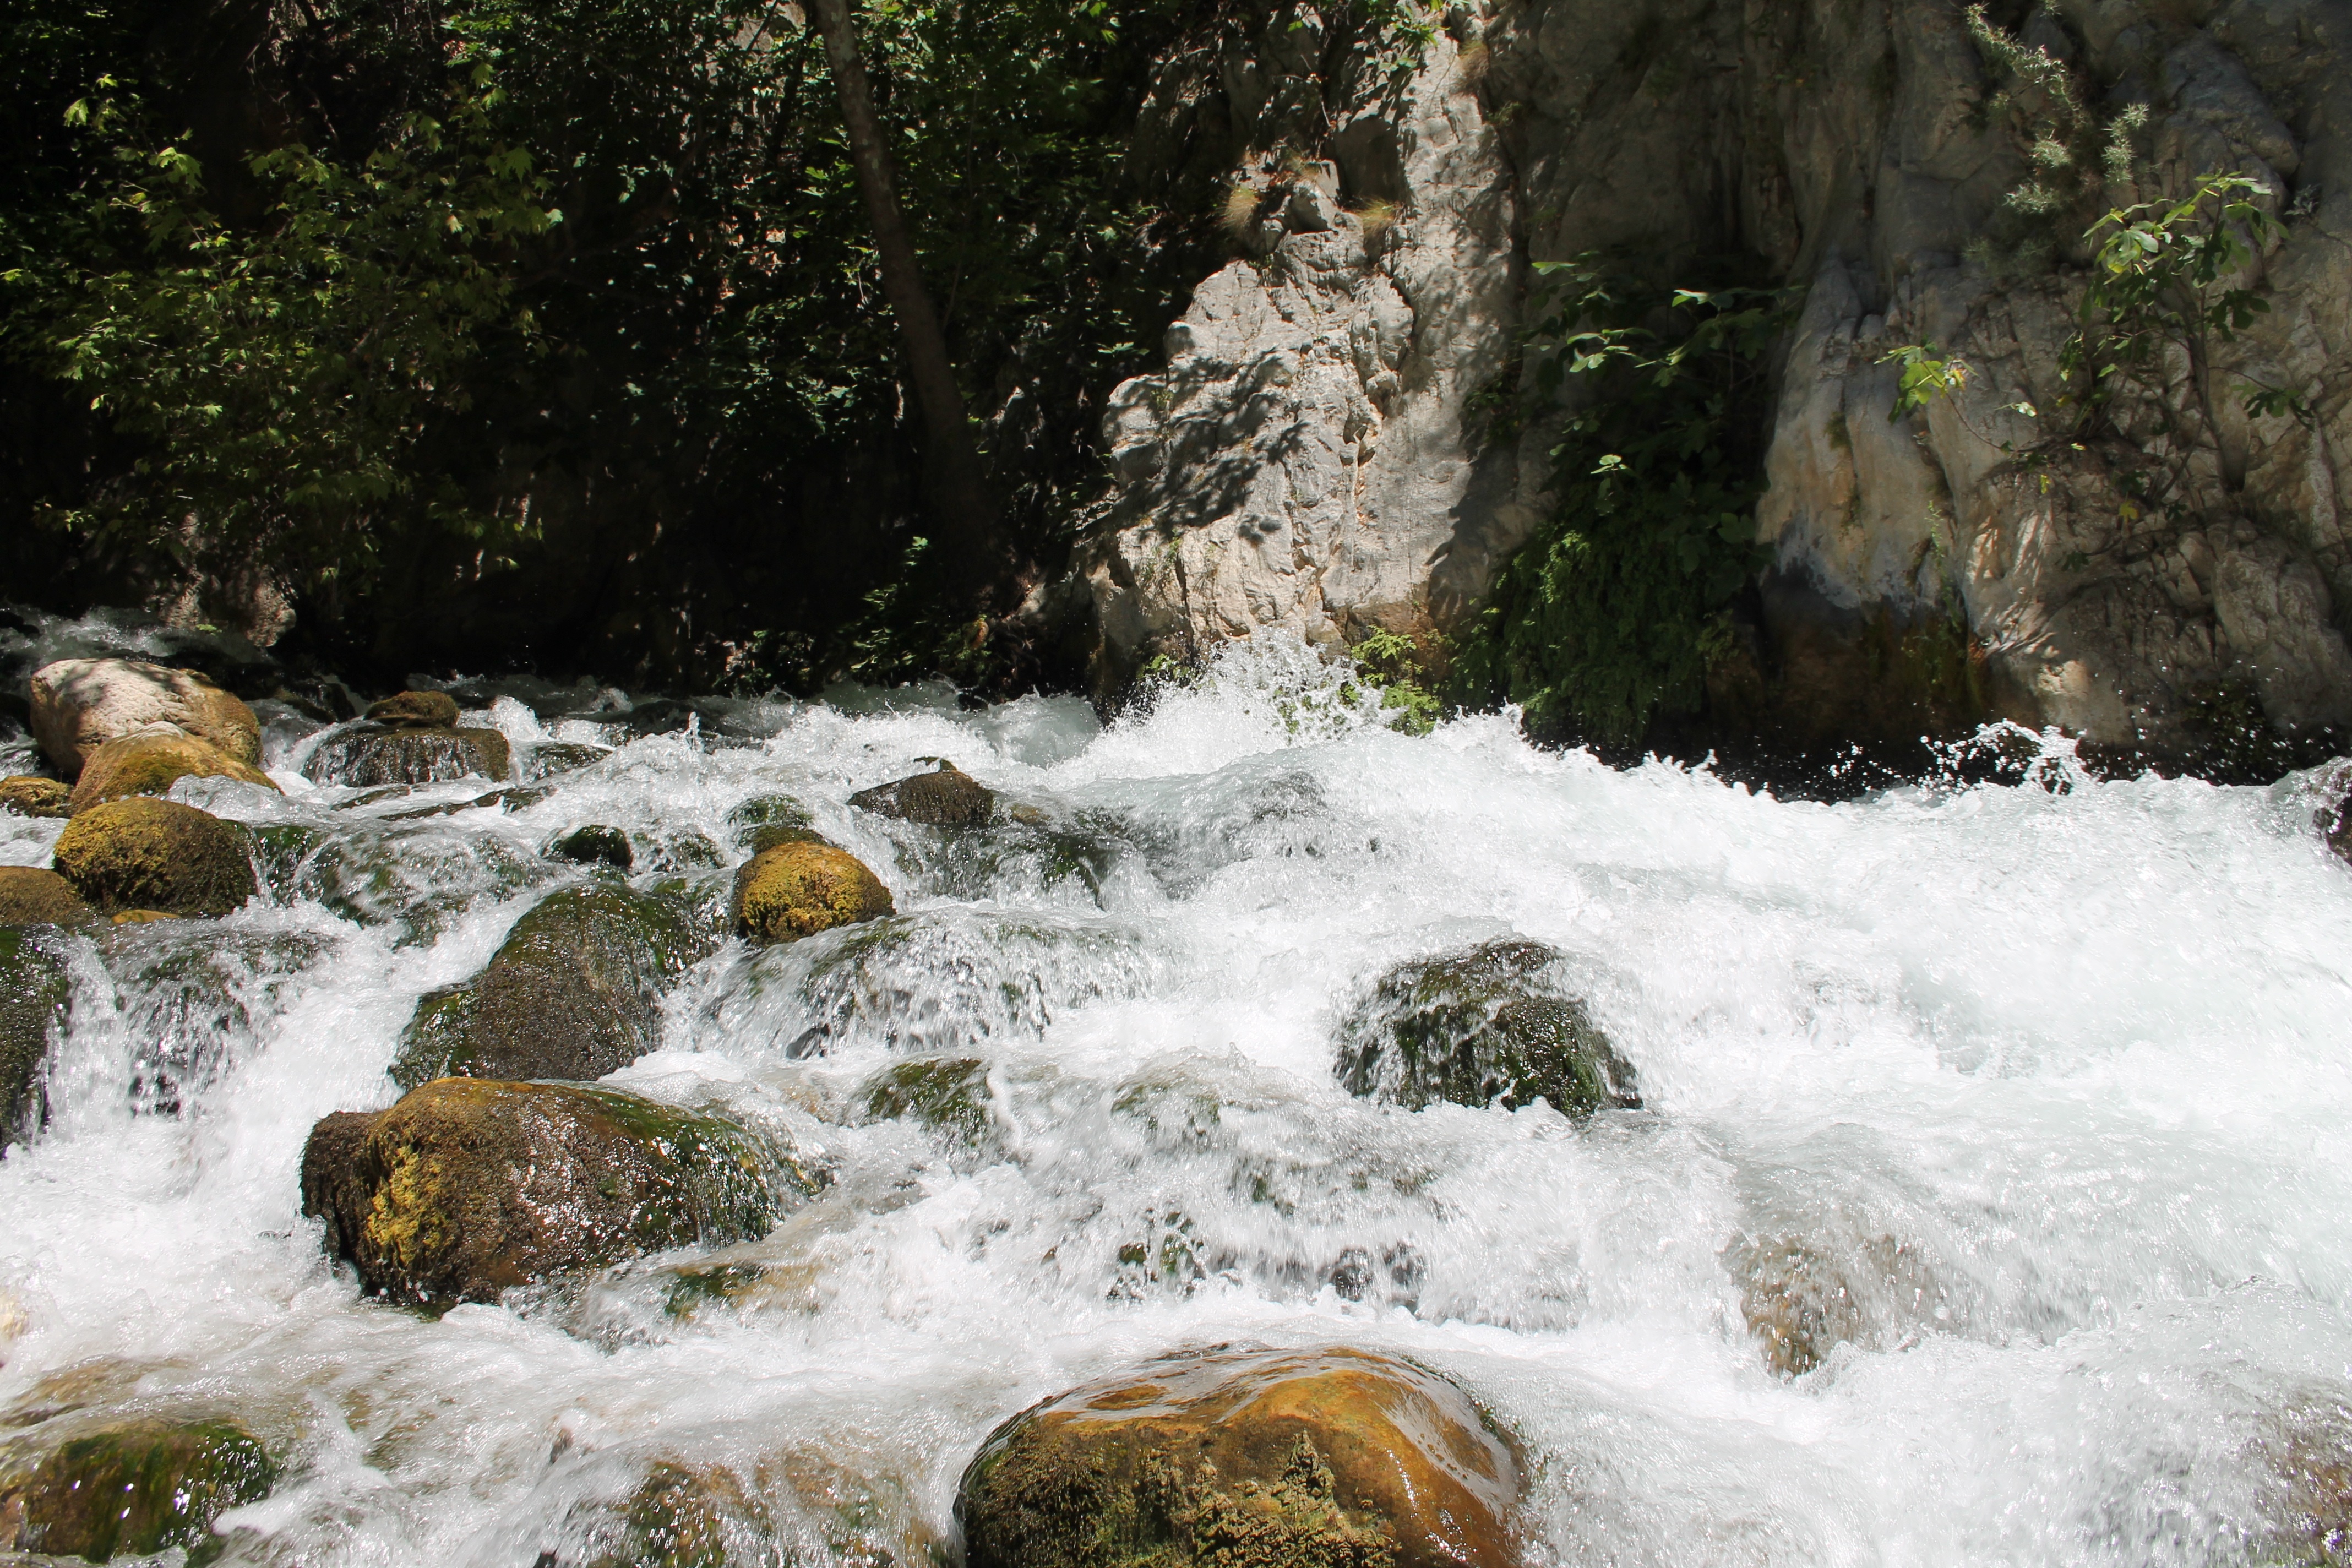
water, nature, waterfall, creek, river, stream, rapid, canyon, body of water, stones, boating, turkey, water feature, watercourse, landform, sakl kent, geographical feature